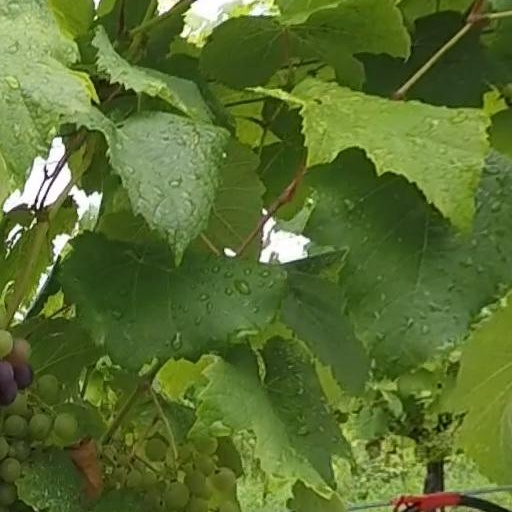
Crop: grape